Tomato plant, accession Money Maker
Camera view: tilt-top (135 deg); turntable rotation: 210 degrees
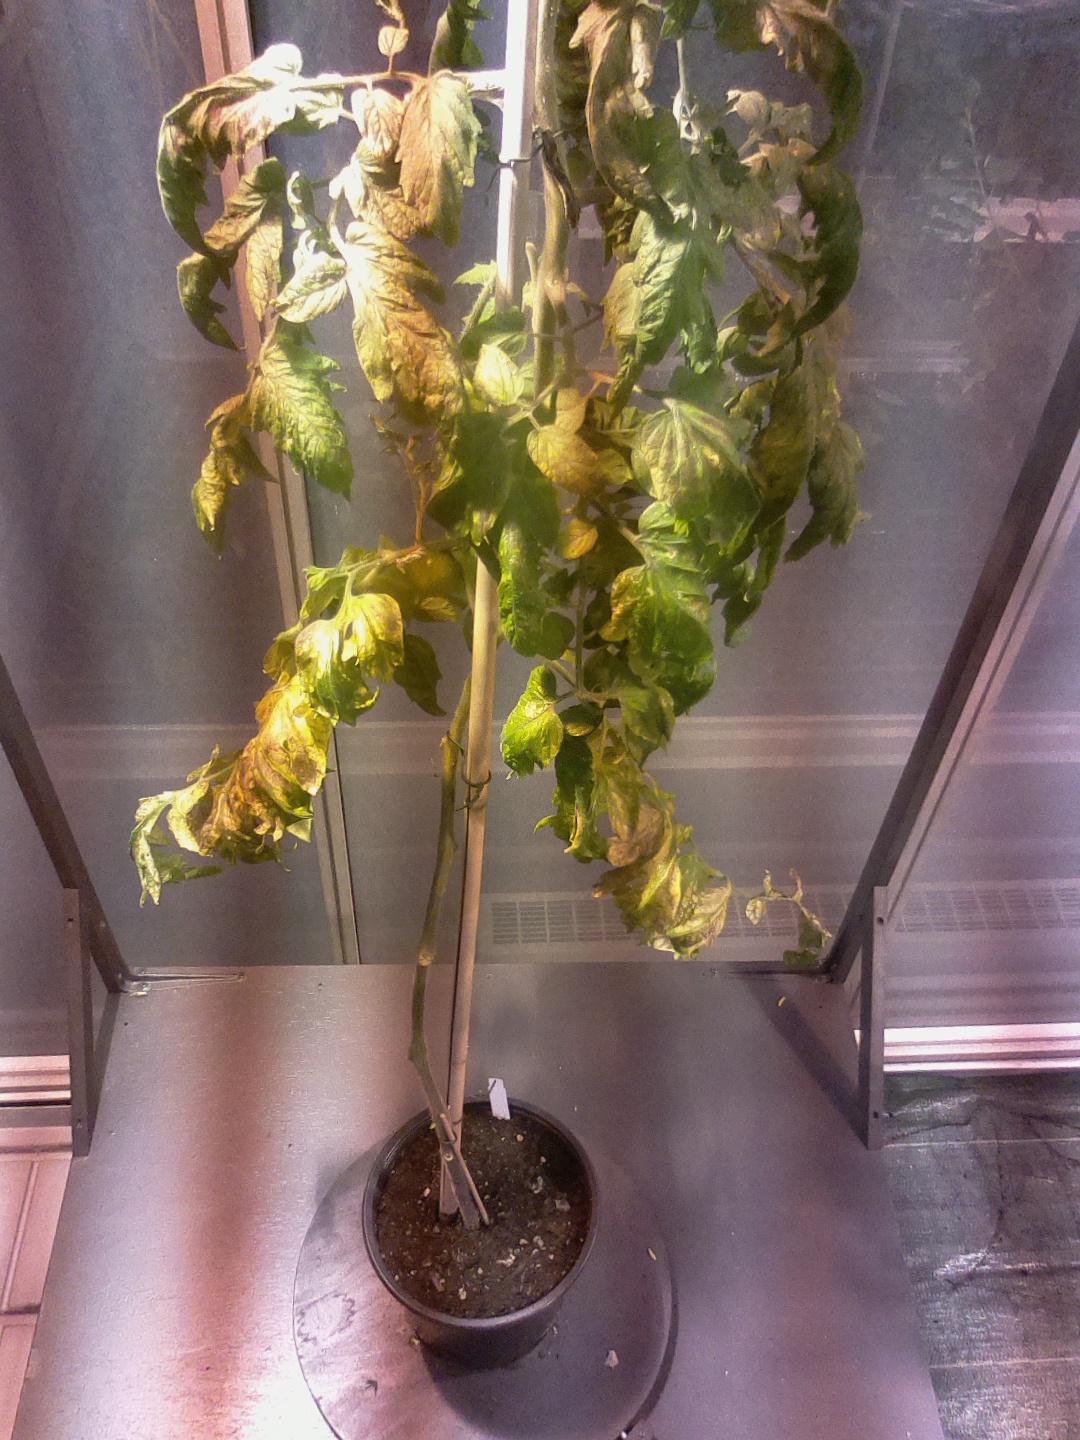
BBCH growth stage 74: 40%-50% of final fruit size